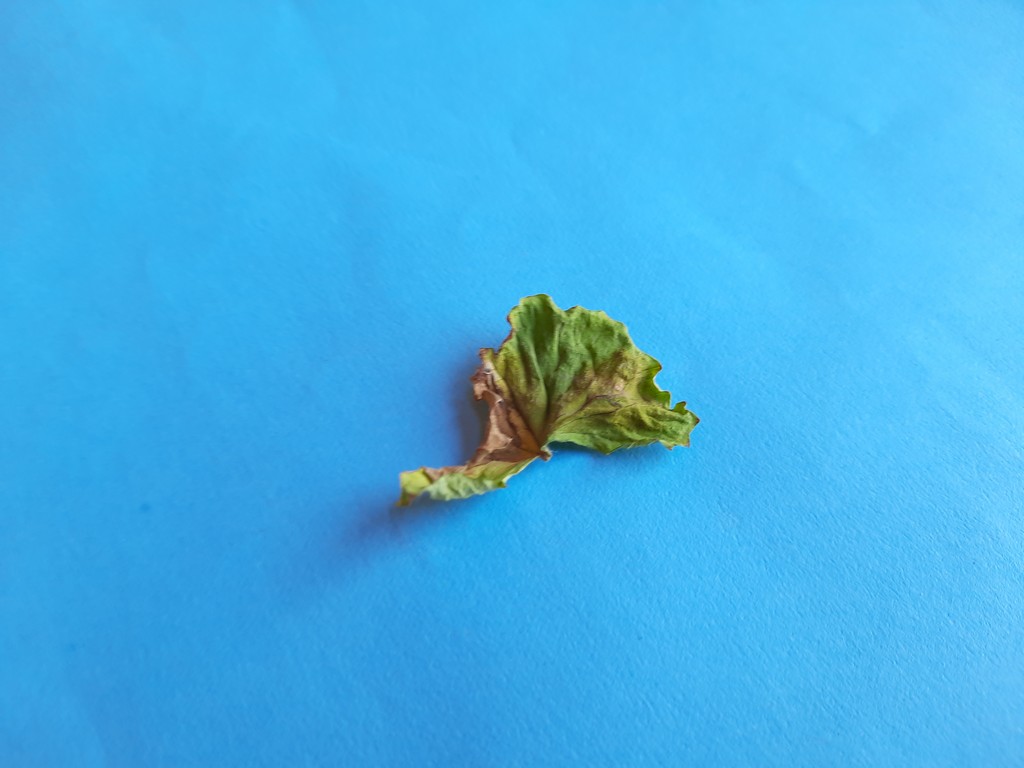
Label: Dried